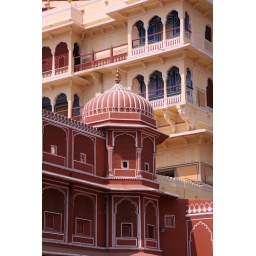
The current maharaja lives in the yellow building behind - the red building in the foreground is the tourist attraction